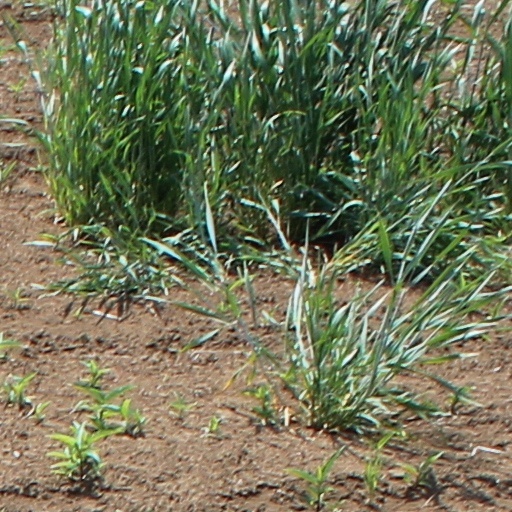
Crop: wheat